Sinosaurus

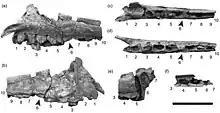
Maxilla of specimen ZLJT01

The holotype, IVPP V34, was found in the Lower Lufeng Formation, and consists of two maxillary (upper jaw) fragments, four maxillary teeth, and a lower jaw fragment with three teeth. The teeth are laterally compressed, and feature fine serrations both at their anterior and posterior edges. The teeth are also variable in size and are curved backwards. This material is too fragmentary to determine the length and weight of this dinosaur. Over the years, other fossils were referred to "Sinosaurus", some of which were material that was shown to belong to two sauropodomorphs. The fossils include postcrania, with a sacrum with three preserved sacral vertebrae. The material assigned to ""Sinosaurus" postcrania" includes a mix of plateosaurid and melanorosaurid elements. All the material from the Red Beds block has now been reassigned to "Jingshanosaurus".